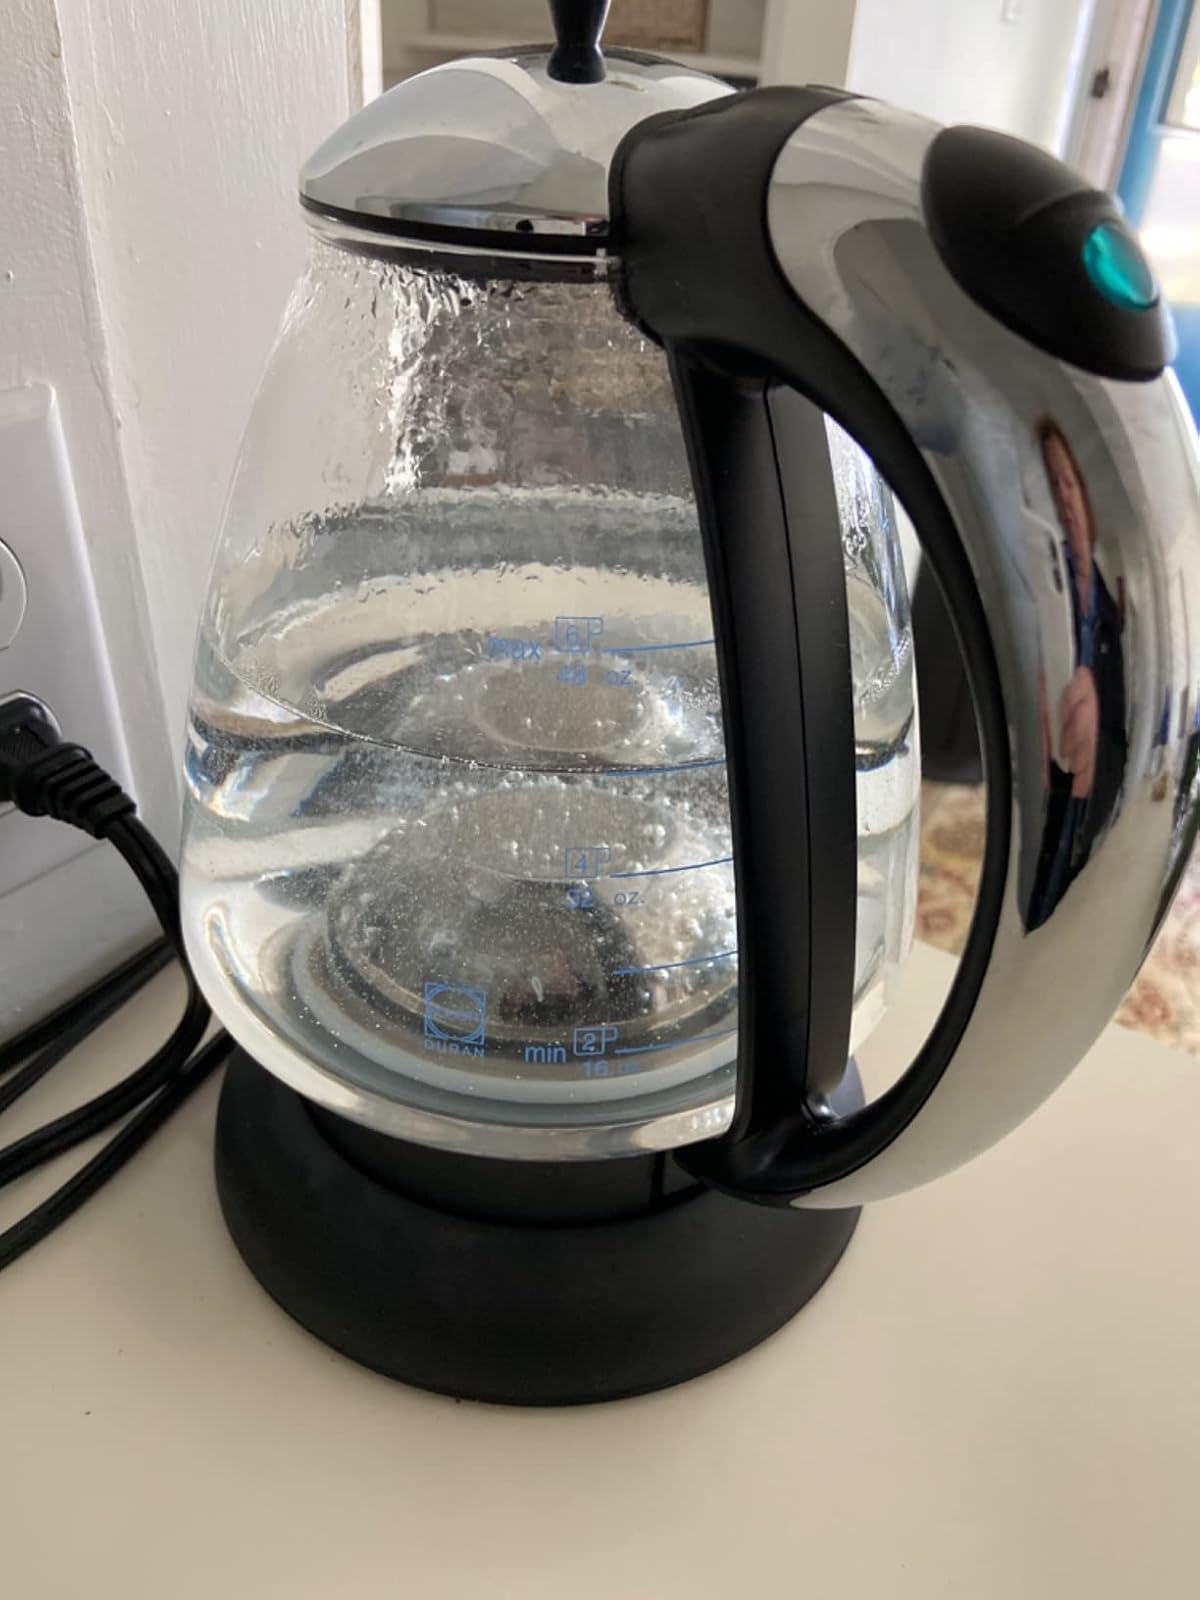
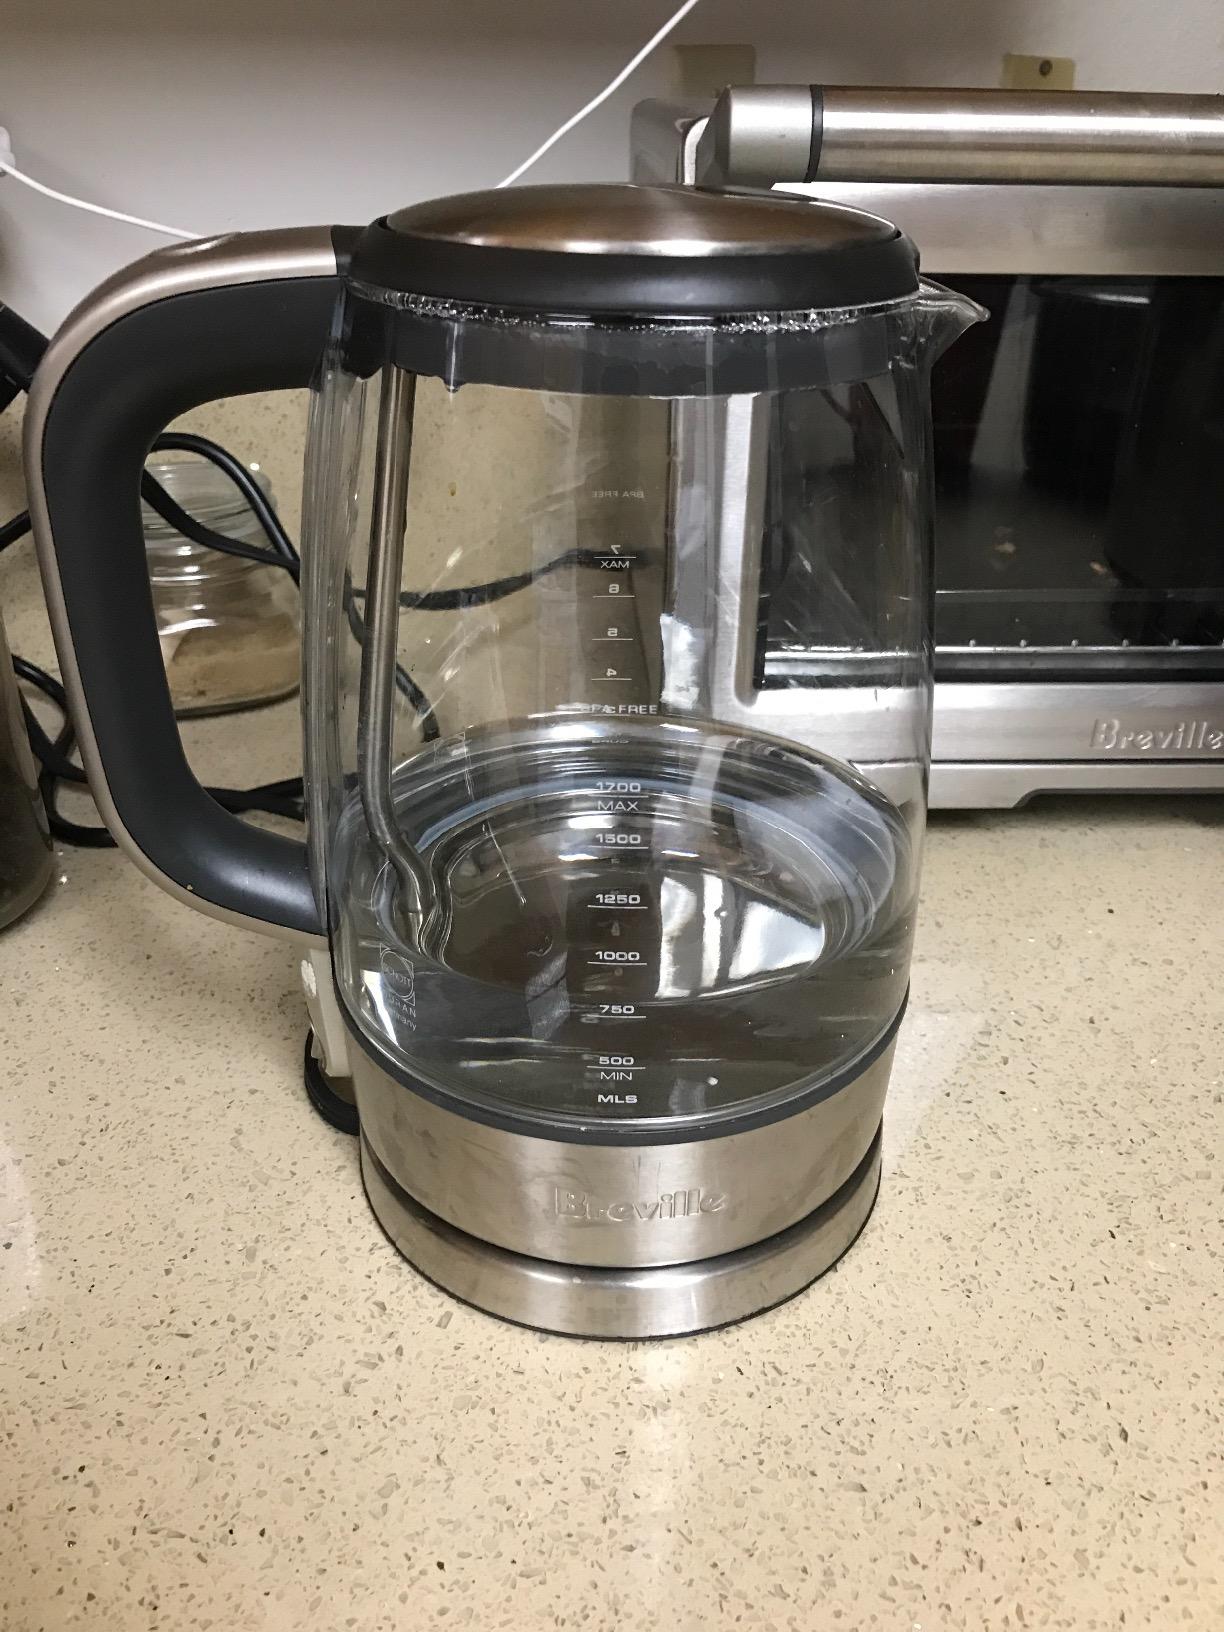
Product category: items_kettle
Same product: no